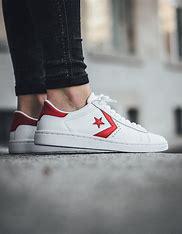
Brand: Converse
Model: Pro Leather